Stromatinia cepivora

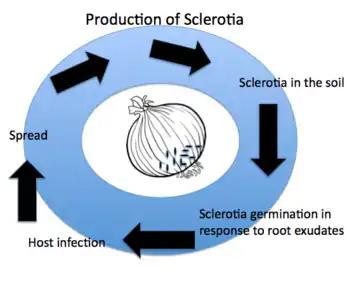
Sclerotia production in "S. Cepivora"

"Stromatinia cepivora" is a soil borne fungus. This is a monocyclic disease meaning it only has one reproductive cycle a season. This is a unique fungus as it does not produce any spores of importance to a normal life cycle. It exists and overwinters as sclerotia (the survival stage). These small black globular structures are resistant to adverse temperatures and can remain dormant in the soil for years even without a host. Sclerotia germinate in response to root exudates. Weather is also a factor of germination and hyphae growth. Mycelium grow through the soil and form an appresoria once a host root is available. Appresoria are able to attach and penetrate the host. Mycelium grow out from the roots and can spread to a neighboring plant which creates the row of disease. Even small amounts of sclerotia can cause disease and be difficult to control. Sclerotia infect the host and spread. They are formed on the decaying host tissue and then are left free in the soil. To control the disease there needs to be a reduction in the number of sclerotia in the soil so fungus growth can be halted and unable to grow. Overall, multiple controls are necessary to produce an adequate yield in infected fields.